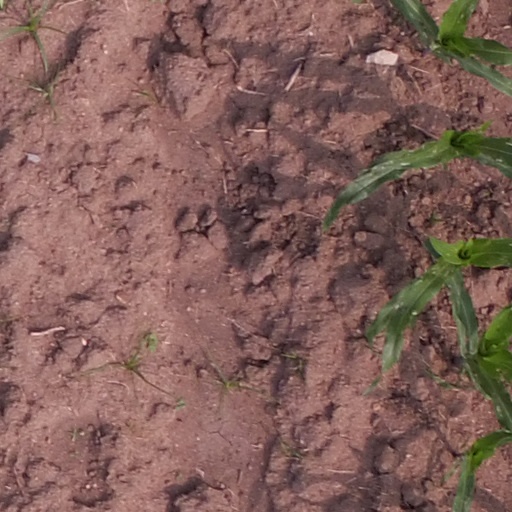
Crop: maize; corn